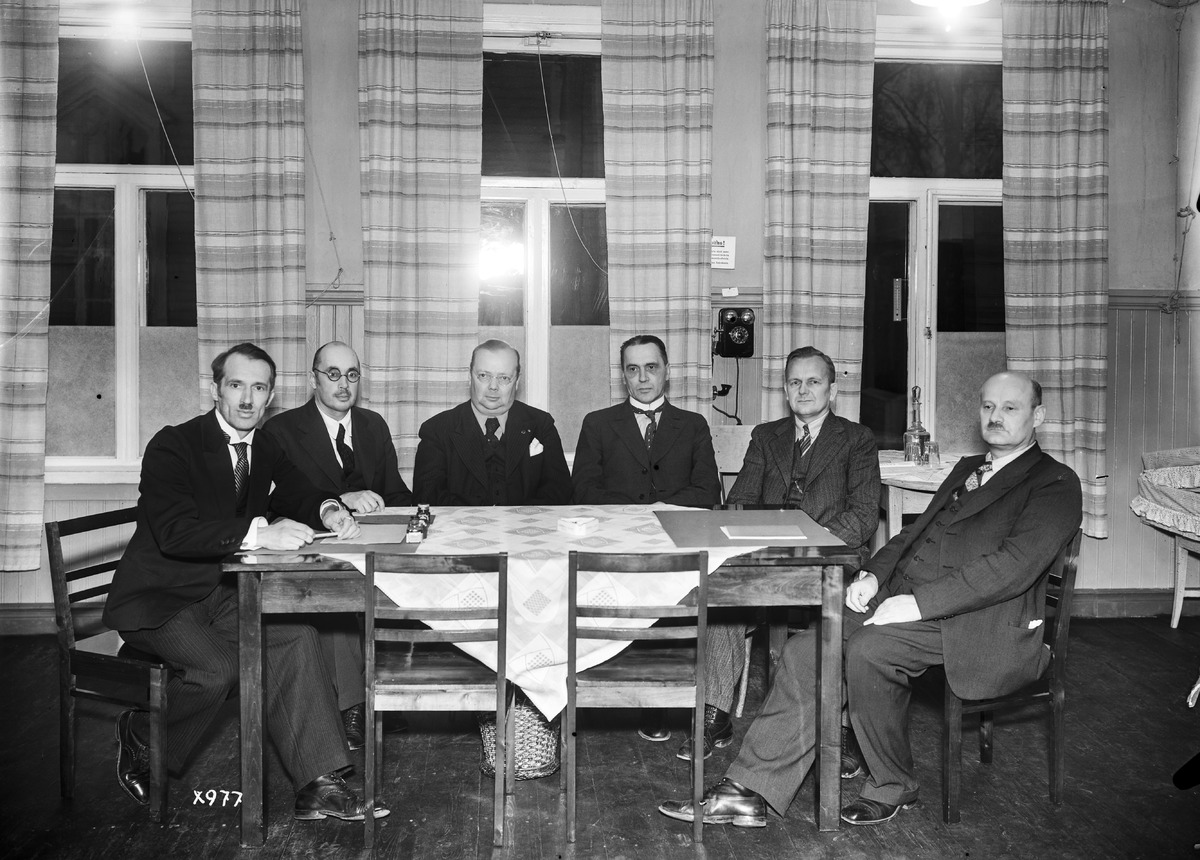
Oulun työväenopiston johtokunta
The board of Oulu workers' institute
sisällön kuvaus: Oulun työväenopiston (nyk. Oulu-opisto) johtokunta 3.11.1937. content description: The board of Oulu workers' institute (now Oulu-opisto) on November 3, 1937.
Vuosi: 1937
Paikka: Suomi, Oulu, Suomi, Pohjois-Pohjanmaa, Oulu
Aiheet: Oulun työväenopisto; sisäkuva; ryhmäkuva; työväenopistot; johtokunnat; workers' institutes; night schools; boards